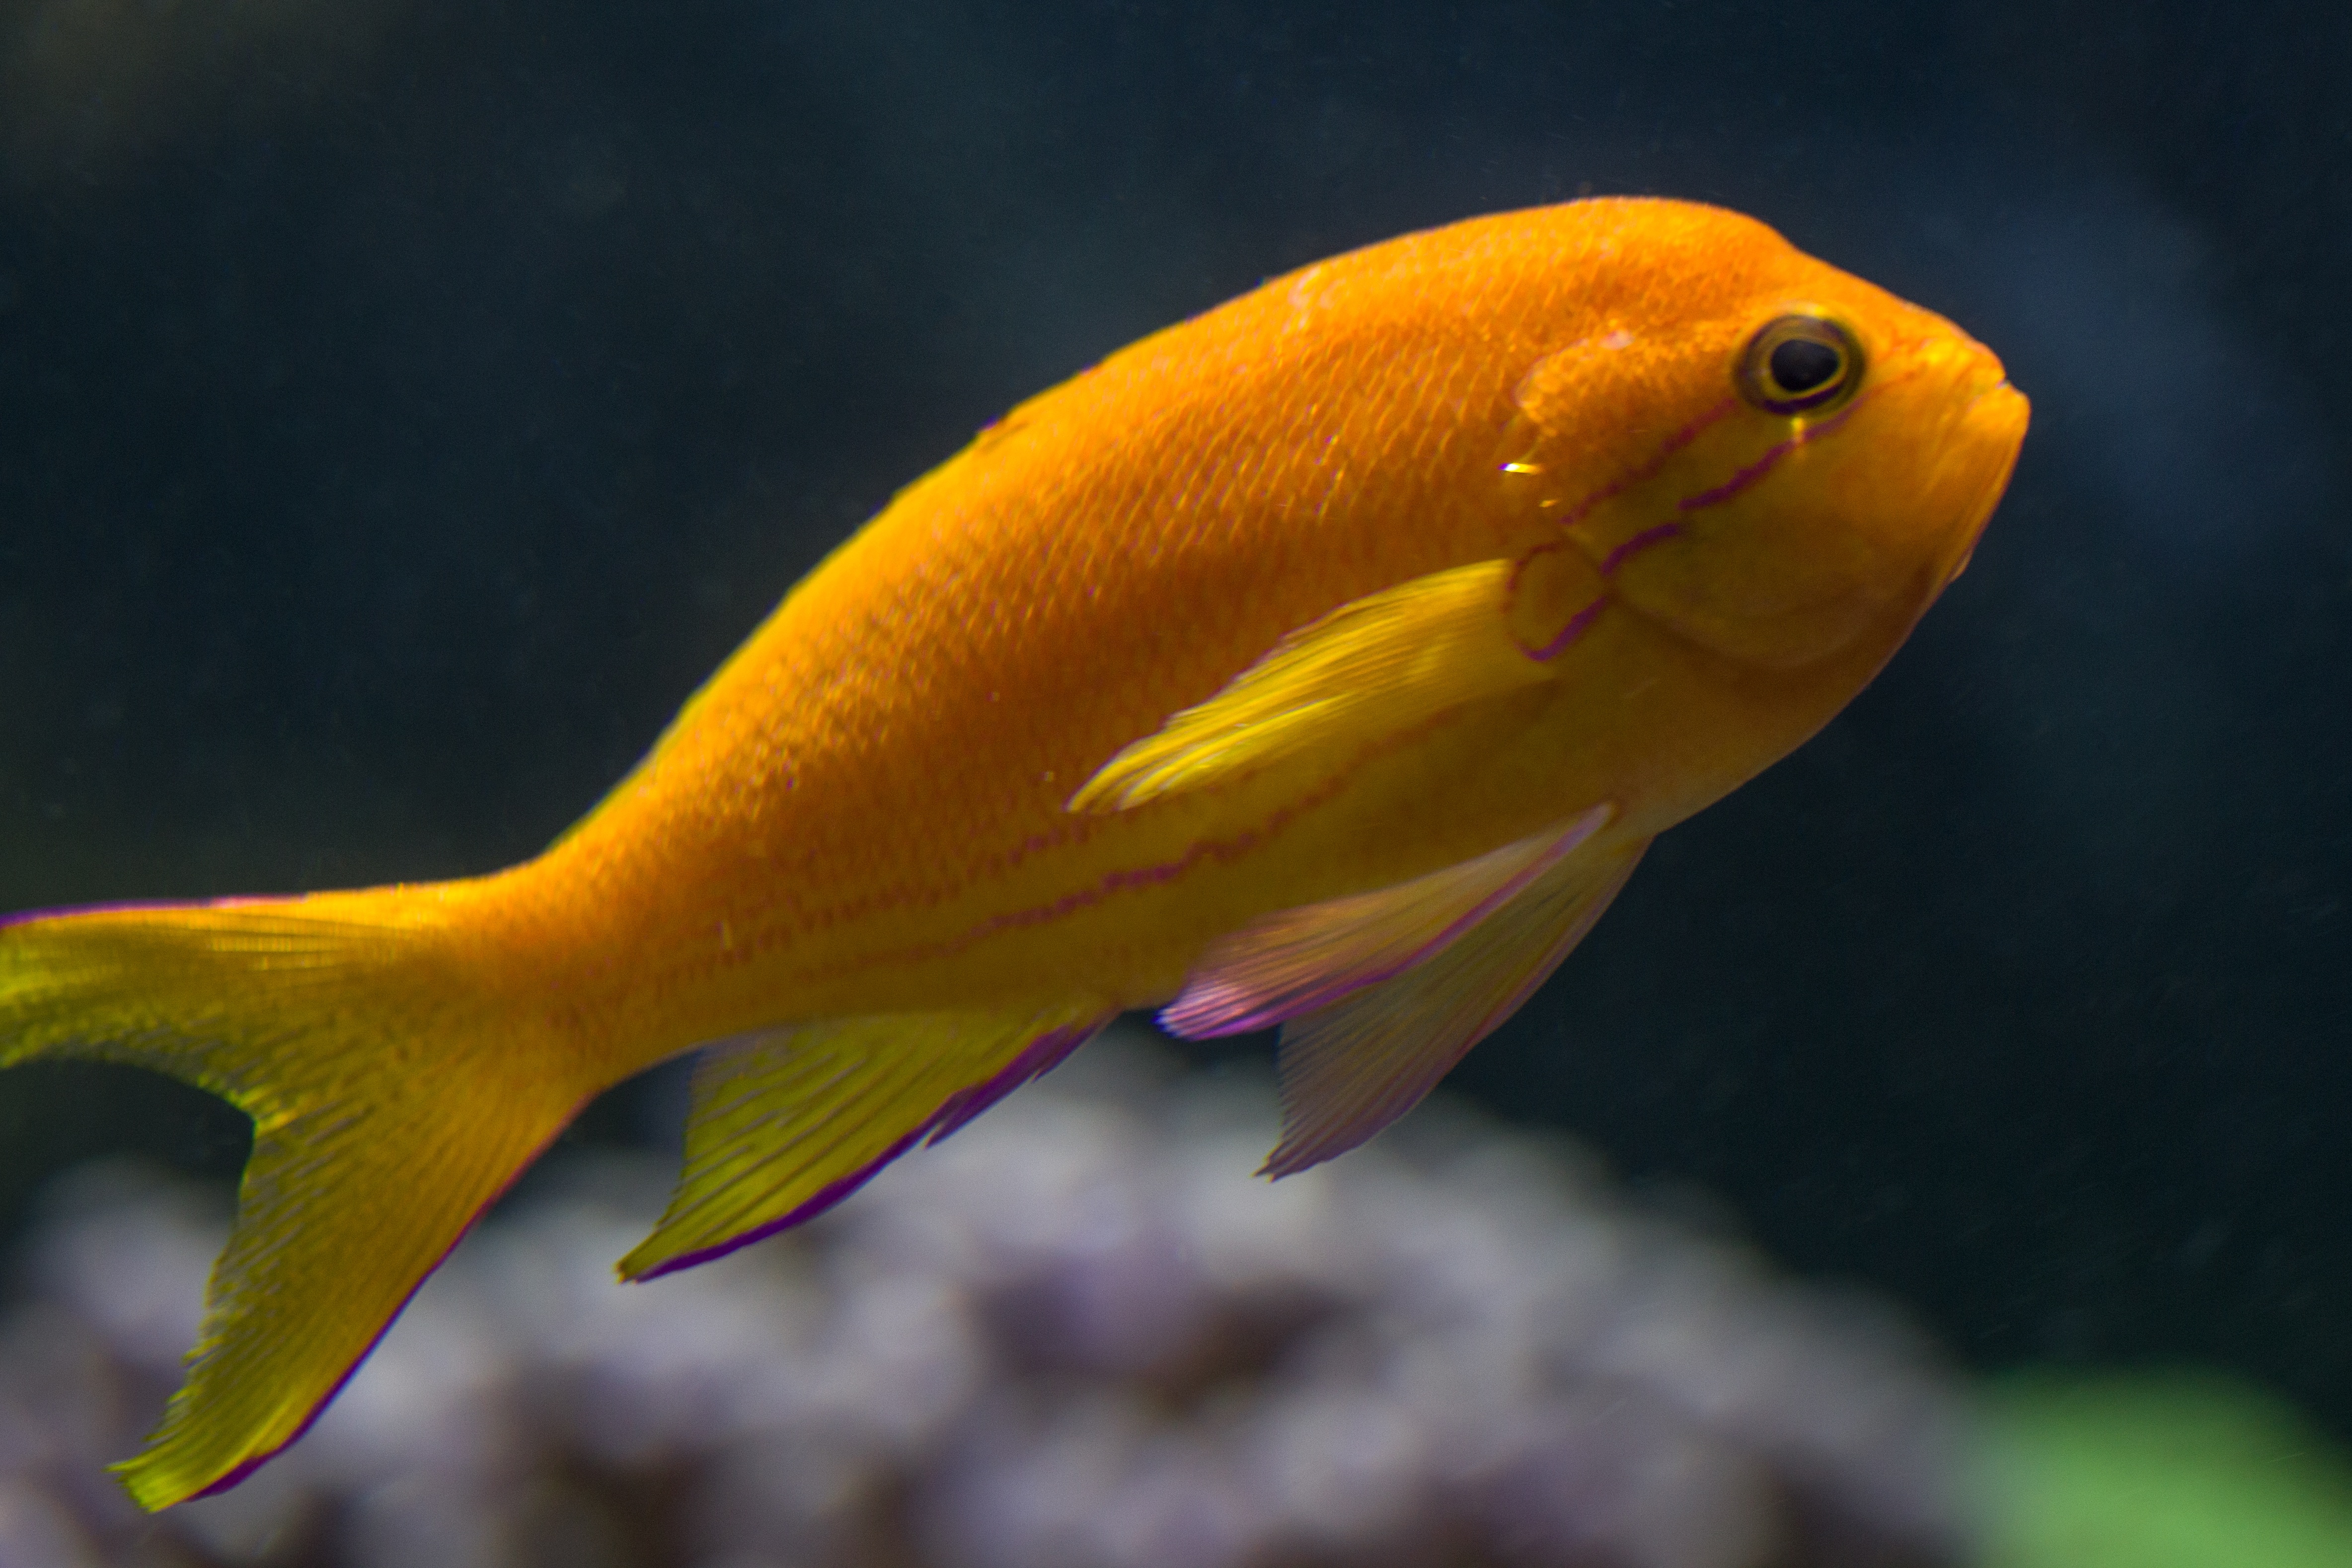
orange, biology, yellow, fish, fauna, aquarium, goldfish, macro photography, sea fish, coral fish, marine biology, pomacentridae, pomacanthidae